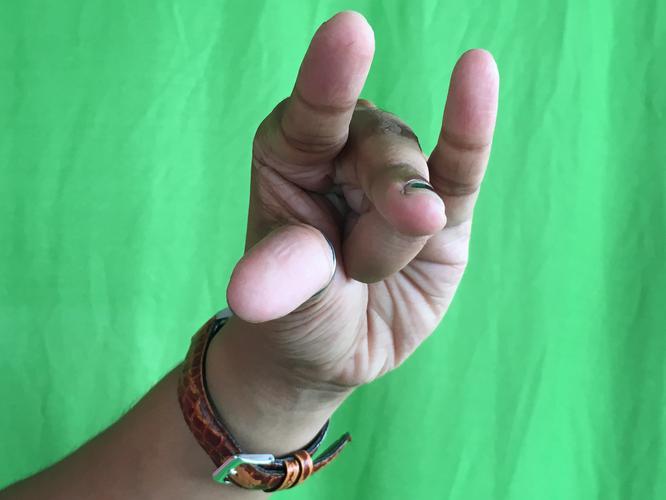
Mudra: Kangulam
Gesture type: single_hand